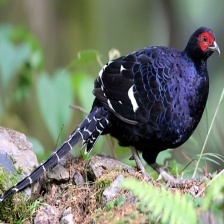
Species: MIKADO  PHEASANT
Scientific name: SYRMATICUS MIKADO